Battle of Ostrołęka (1807)

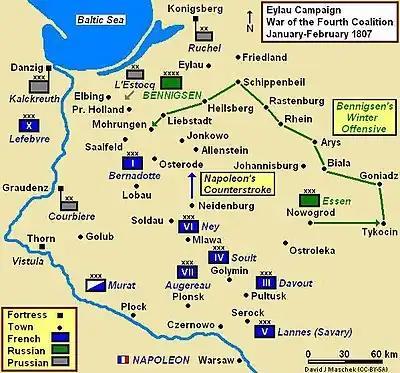
Eylau Campaign Map. While the main armies battled at Mohrungen and Eylau in East Prussia, Savary and Essen faced each other at Ostrołęka.

Savary was in command of the V Corps on the extreme French right so as to guard the approaches to Warsaw by the Narew and Bug, and to cover the right rear of the movement northwards. After the French were driven out of Ostrów on 3 February, Savary received orders to abandon Brok and retire upon Ostrolenka, so as to strengthen his communication with the Emperor's army. Essen was ordered by Bennigsen to drive back Savary, who, at the same time, had made up his mind to assume the offensive.